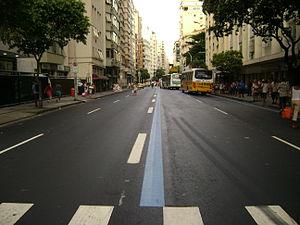
Copacabana est un quartier de Rio de Janeiro au Brésil. Il est situé au sud de la ville. Le quartier comprend la plage du même nom, longue de 4,5 km, l'une des plages les plus célèbres de la planète.